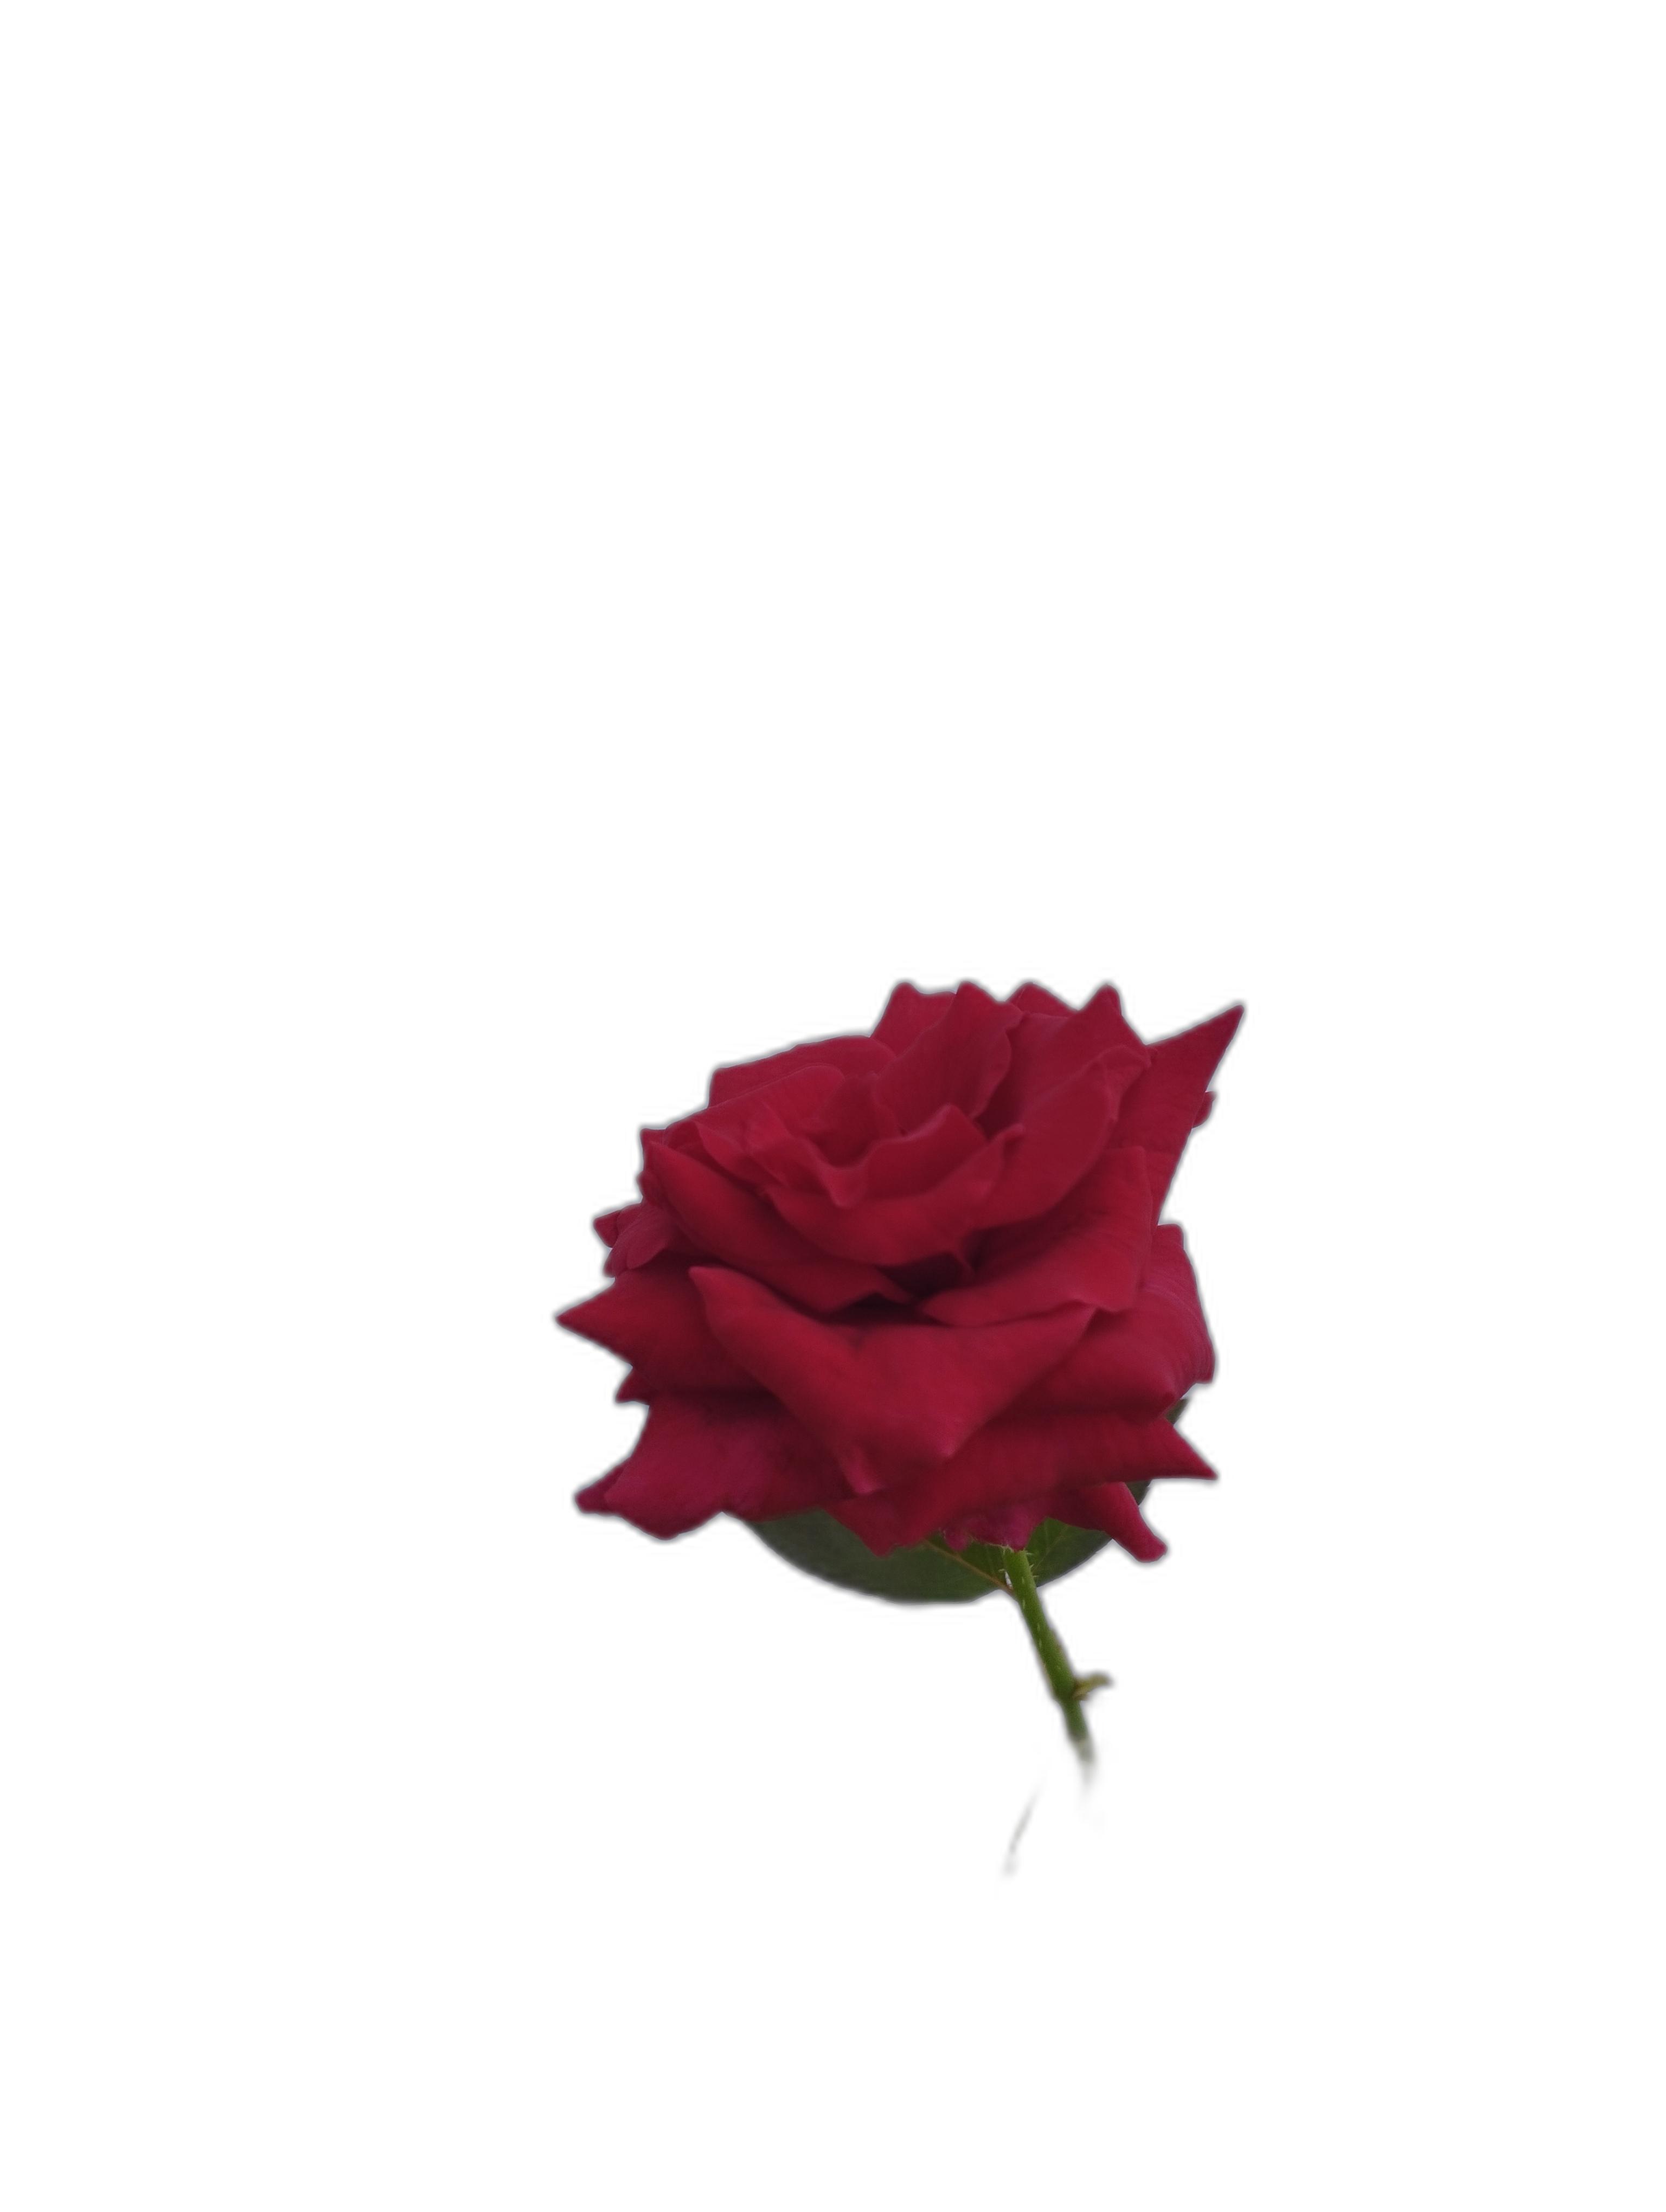
Label: Rose